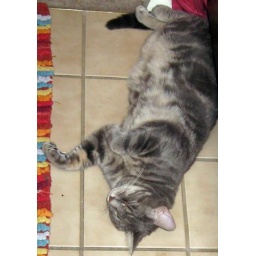
Cabooki sleeping in the kitchen